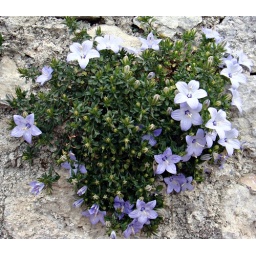
Bells (Campanula) on a stone wall in Ravello, Italy